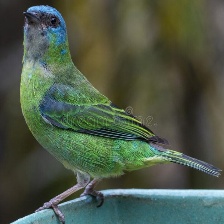
Species: BLUE DACNIS
Scientific name: DACNIS CAYANA